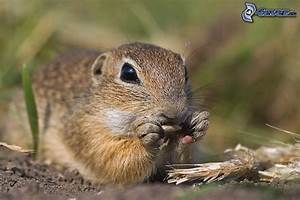
Label: squirrel